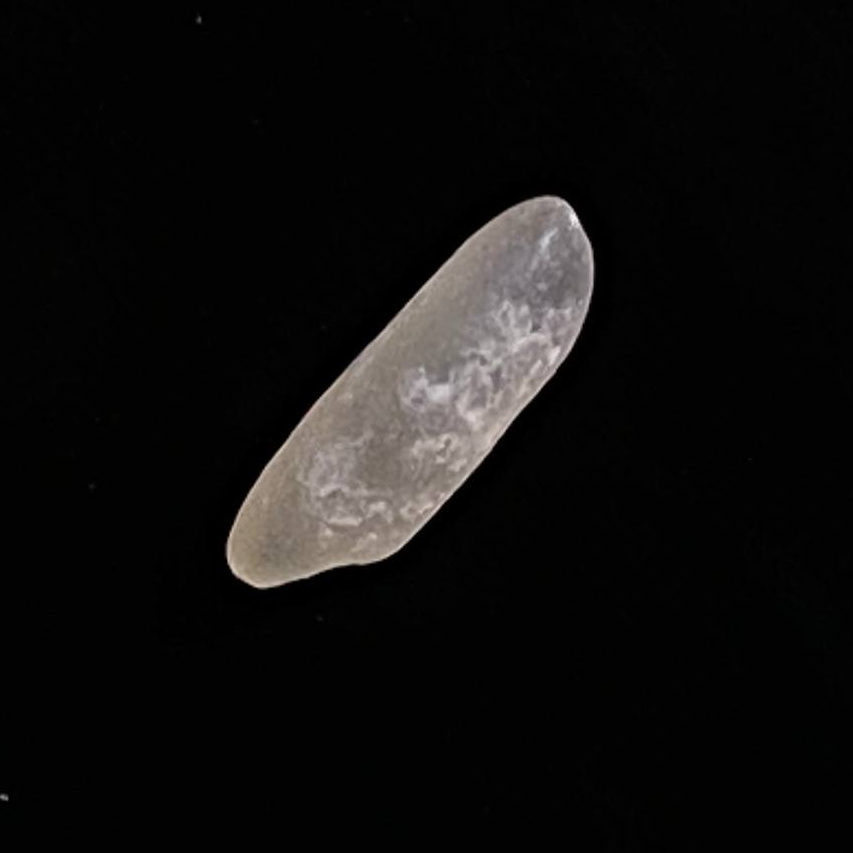
Rice variety: BR28